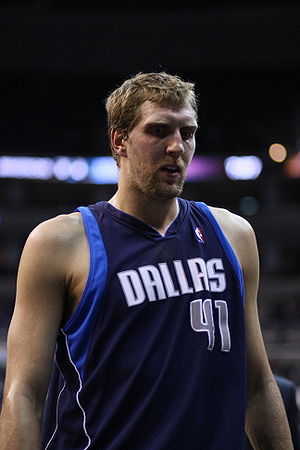
NBA Most Valuable Player / Vindere
Dirk Nowitzki er sammen med Giannis Antetokounmpo de eneste europæere, der er blevet MVP i NBA.
NBA Most Valuable Player Award er en årlig prisuddeling, der har været afholdt af det amerikanske basketballforbund National Basketball Association siden 1955-56 sæsonen. Modtageren af denne unikke pris, er den spiller der efter afstemning er blevet vurderet til at være den bedste i sæsonen. MVP-prisen bliver vurderet efter præstationer i de 82 kampe i den regulære sæson, og derfor har præstationerne i playoffs ingen betydning i vurderingen.